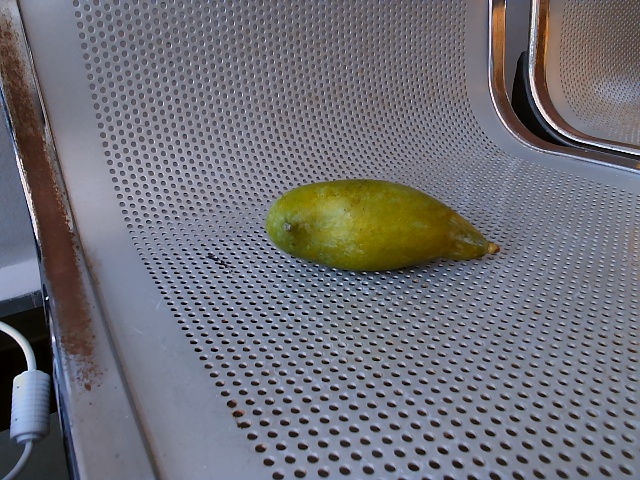
Label: Raw_Mango